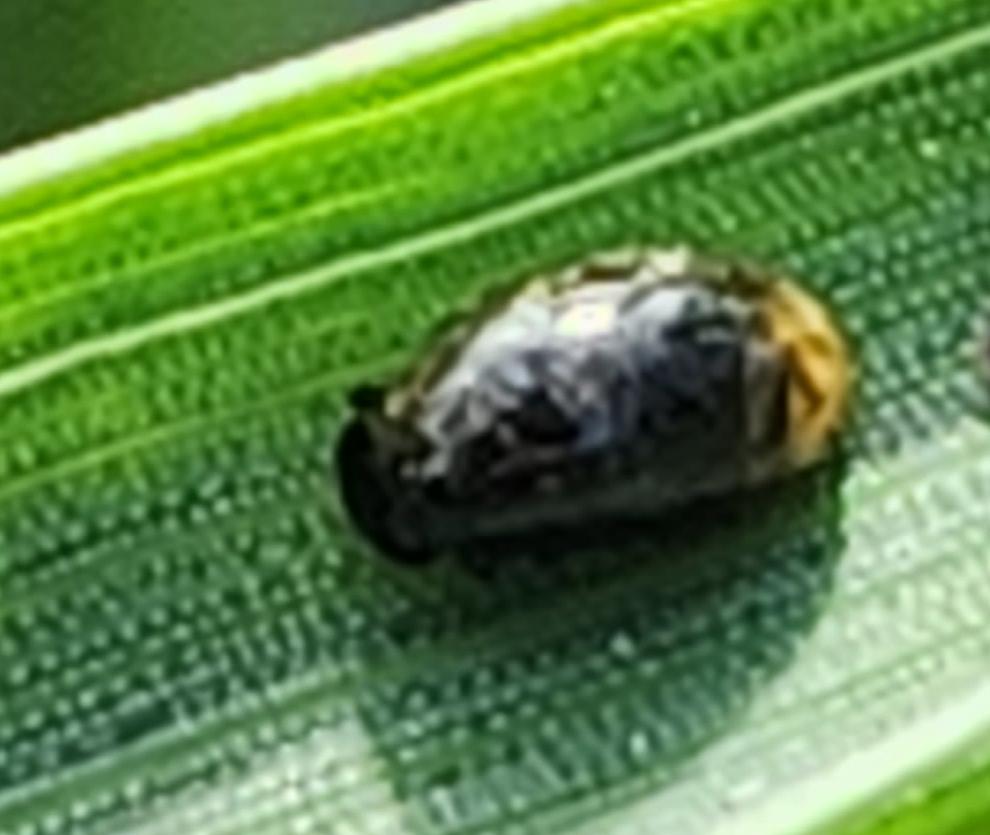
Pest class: cereal_leaf_beetle